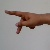
The image shows a hand gesture representing the letter 'P' in Indian Sign Language.